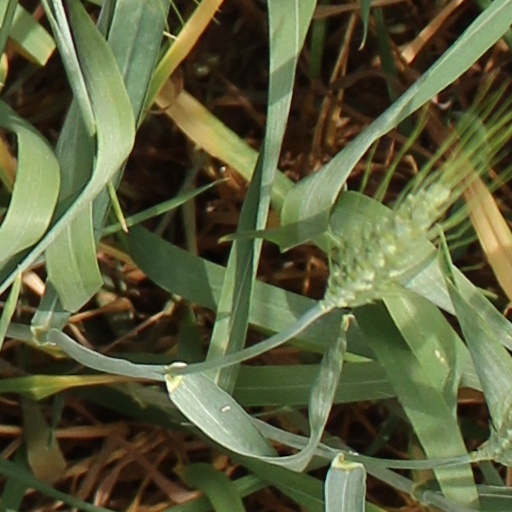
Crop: wheat